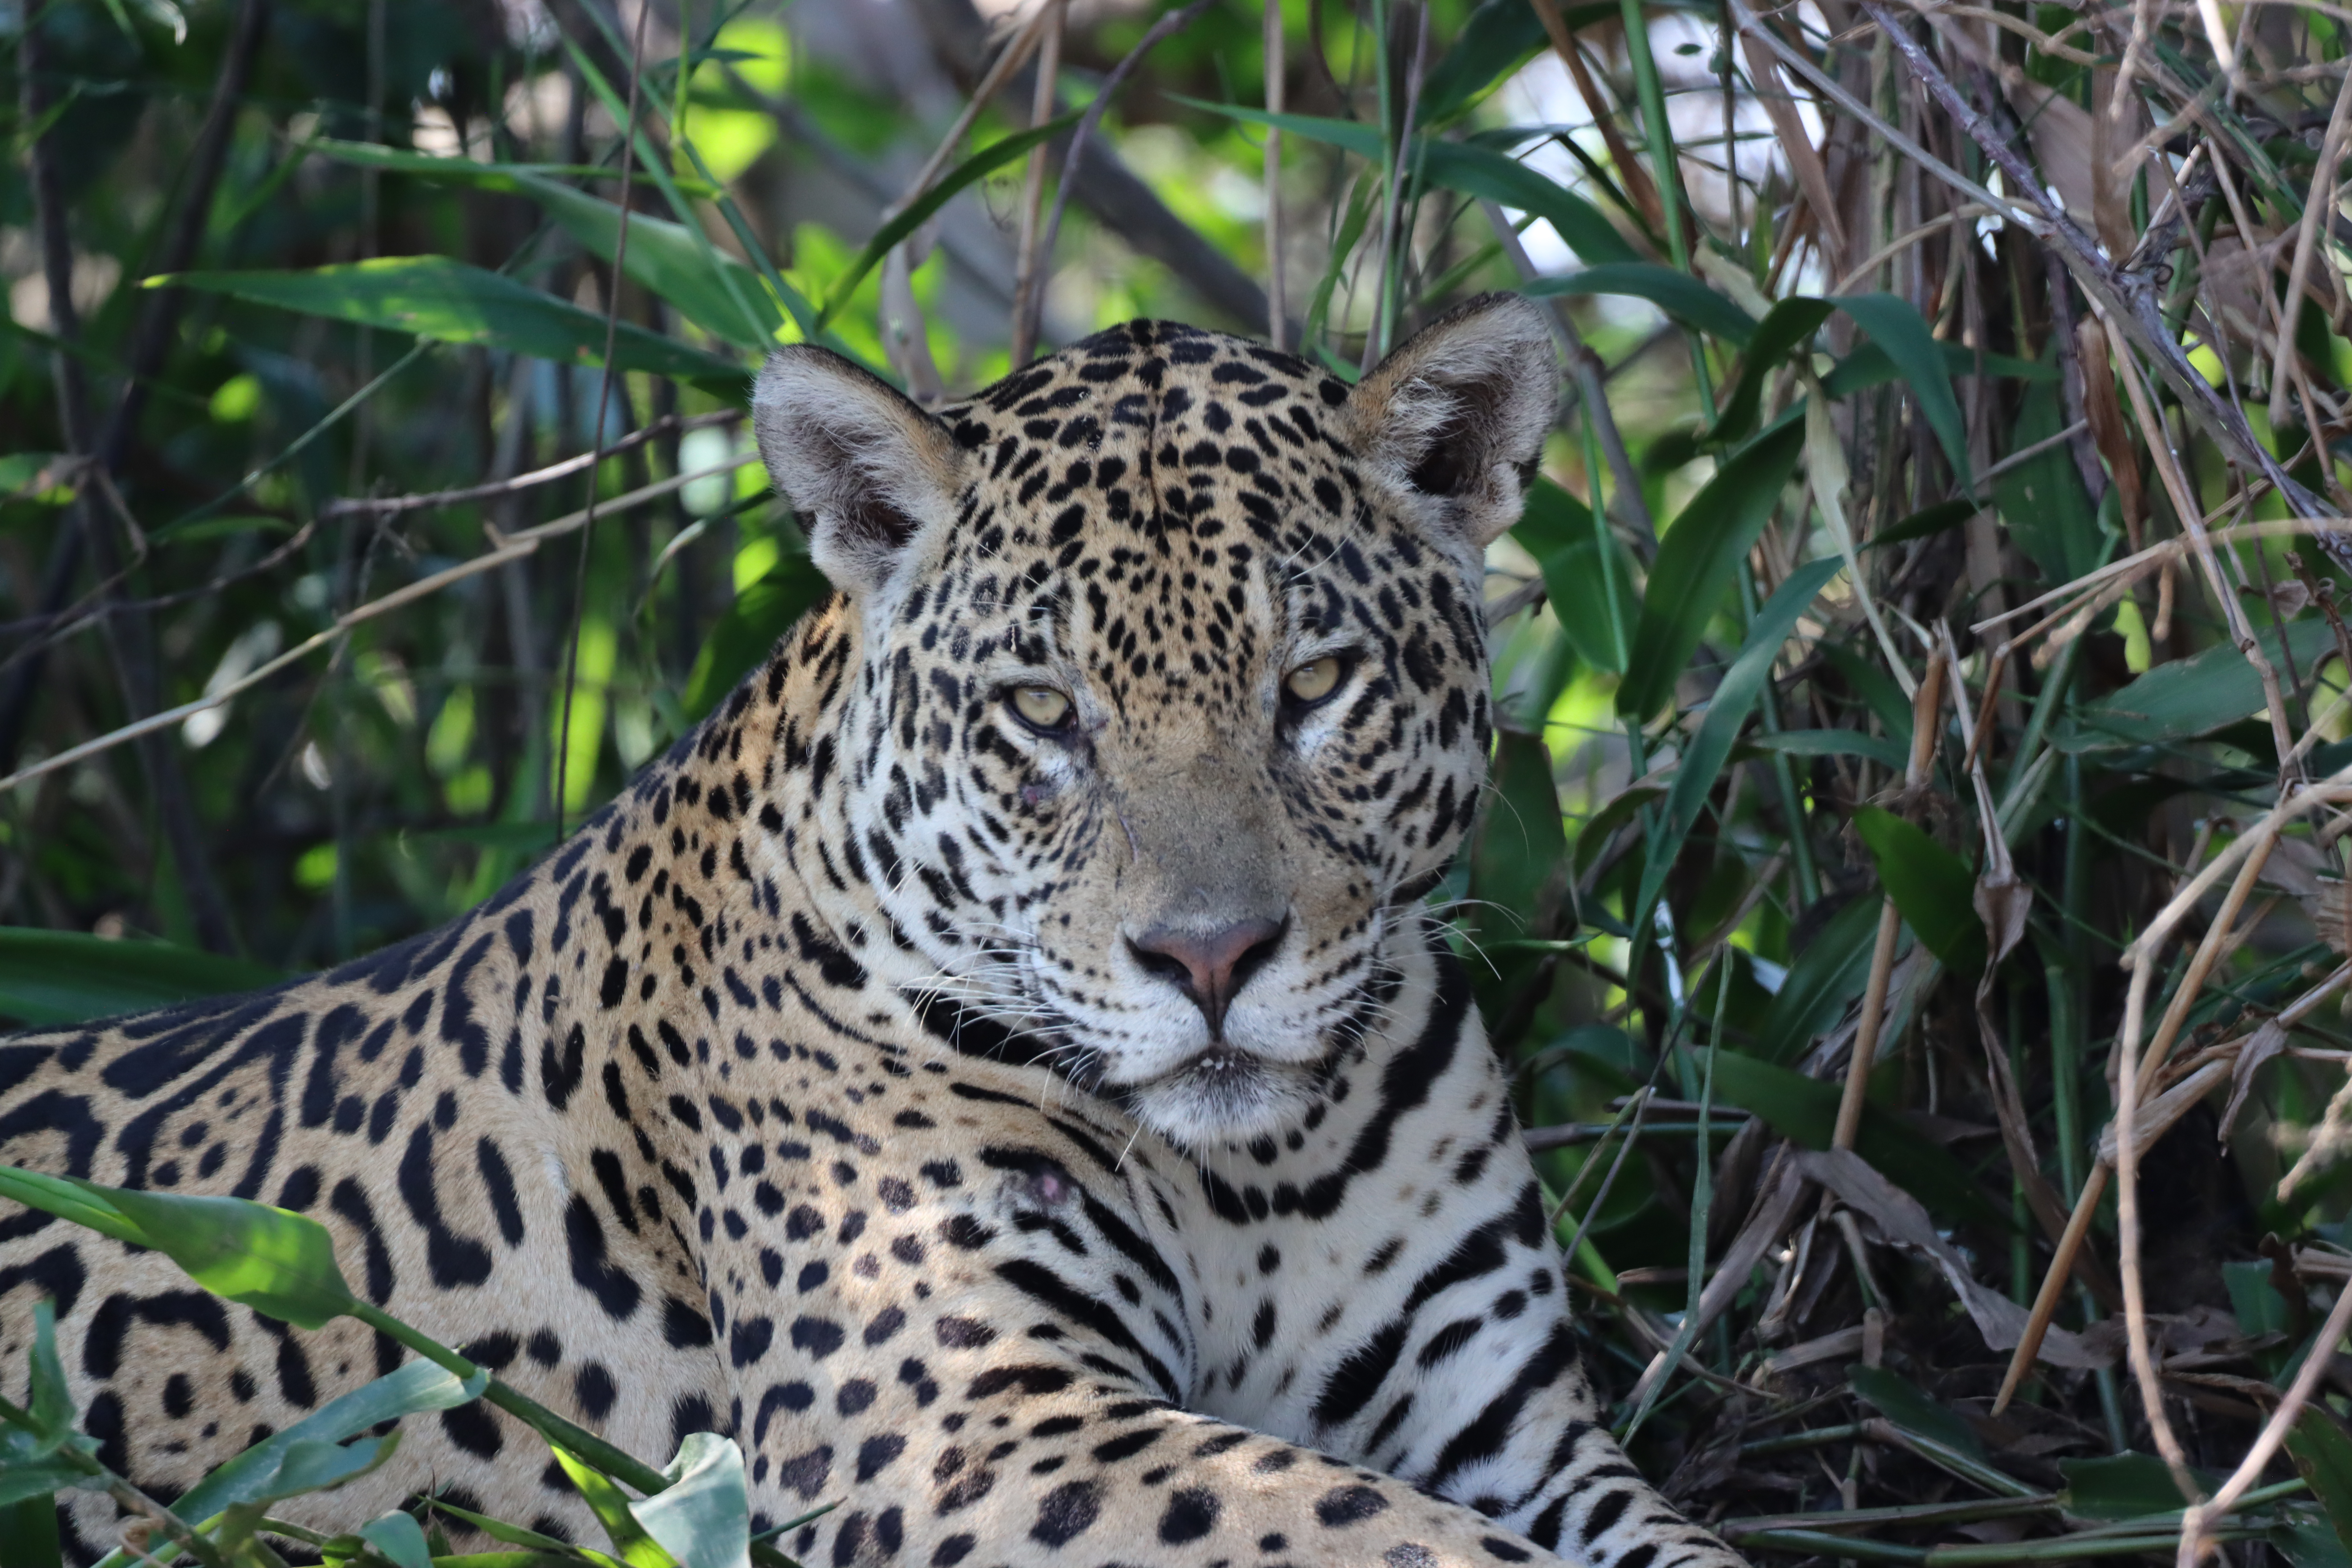
Jaguar: Kamaikua